Syrphidae of New York State

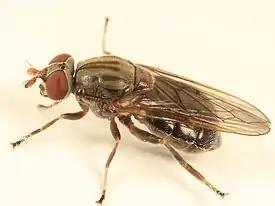
"Brachyopa daeckei"

"Hammerschmidtia" is a Holarctic Genus of hoverflies. The larvae are found in sap under the bark of downed trees.